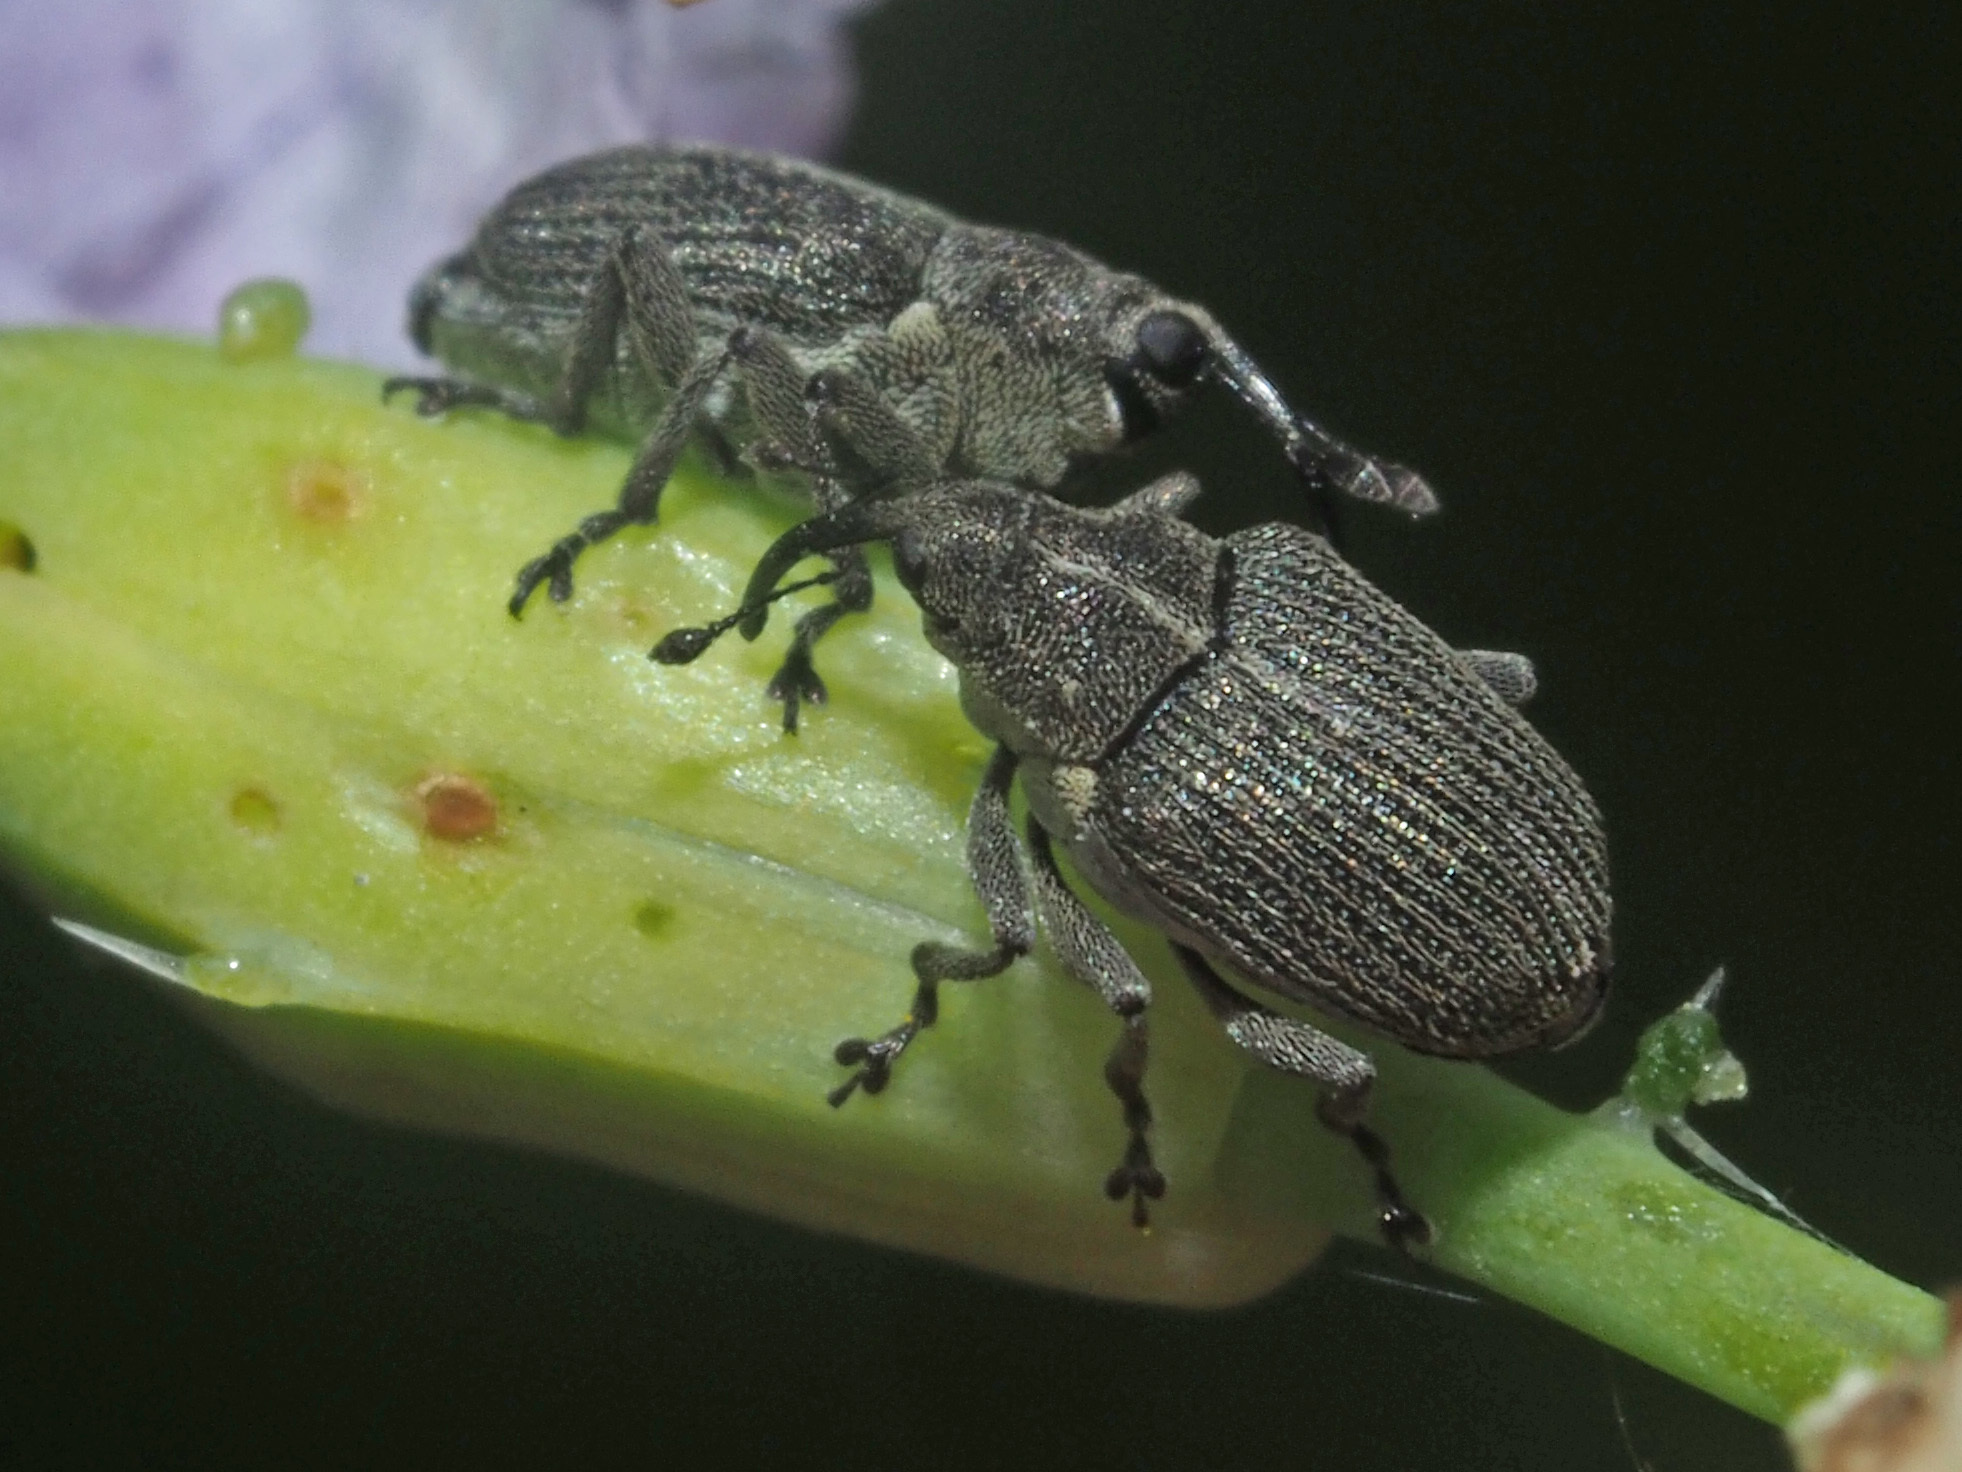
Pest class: Cabbage_seedpod_weevil